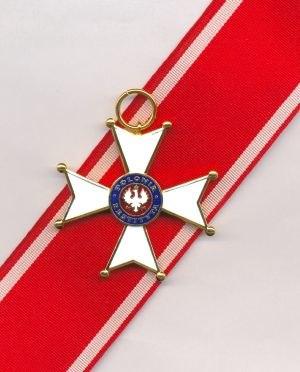
L'ordre Polonia Restituta est la seconde plus haute décoration civile polonaise, après l'ordre de l'Aigle blanc.